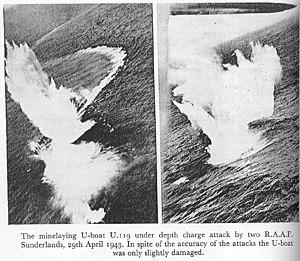
Le Unterseeboot 119 est un sous-marin allemand de type X.B construit pour la Kriegsmarine pendant la Seconde Guerre mondiale.
Le Coastal Command était une formation militaire appartenant à la Royal Air Force (RAF). Créée en 1936, elle devait couvrir le côté maritime des missions de la RAF, après le transfert de la Fleet Air Arm à la Royal Navy en 1937. L'aviation navale fut négligée pendant l'entre-deux-guerres, de 1919 à 1939, et fut privée des ressources nécessaires à sa mise en place et à la réalisation de ses missions. Cette situation perdura jusqu'au déclenchement de la Seconde Guerre mondiale, durant laquelle son importance fut reconnue. Le ministère de l'Air ayant choisi d'accorder la priorité aux besoins des Fighter Command et Bomber Command, Coastal Command fut souvent désigné par le sobriquet du « Service Cendrillon », expression initialement utilisée par le Premier Lord de l'Amirauté de l'époque Albert Victor Alexander.